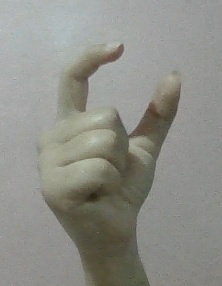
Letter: nun